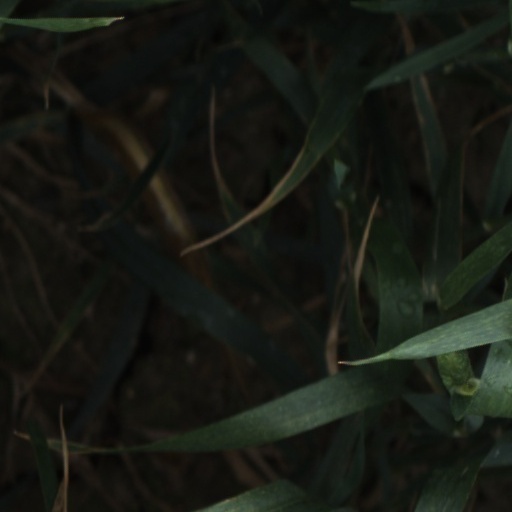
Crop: wheat